Nebka

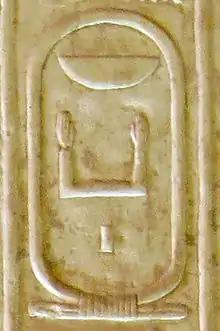
Cartouche name of Nebka on the Abydos King List

Nebka (meaning "Lord of the "ka"") is the throne name of an ancient Egyptian pharaoh of the Third Dynasty during the Old Kingdom period, in the 27th century BCE. He is thought to be identical with the Hellenized name Νεχέρωχις (Necherôchis or Necherôphes) recorded by the Egyptian priest Manetho of the much later Ptolemaic period.